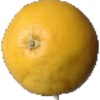
Label: Grapefruit White 1